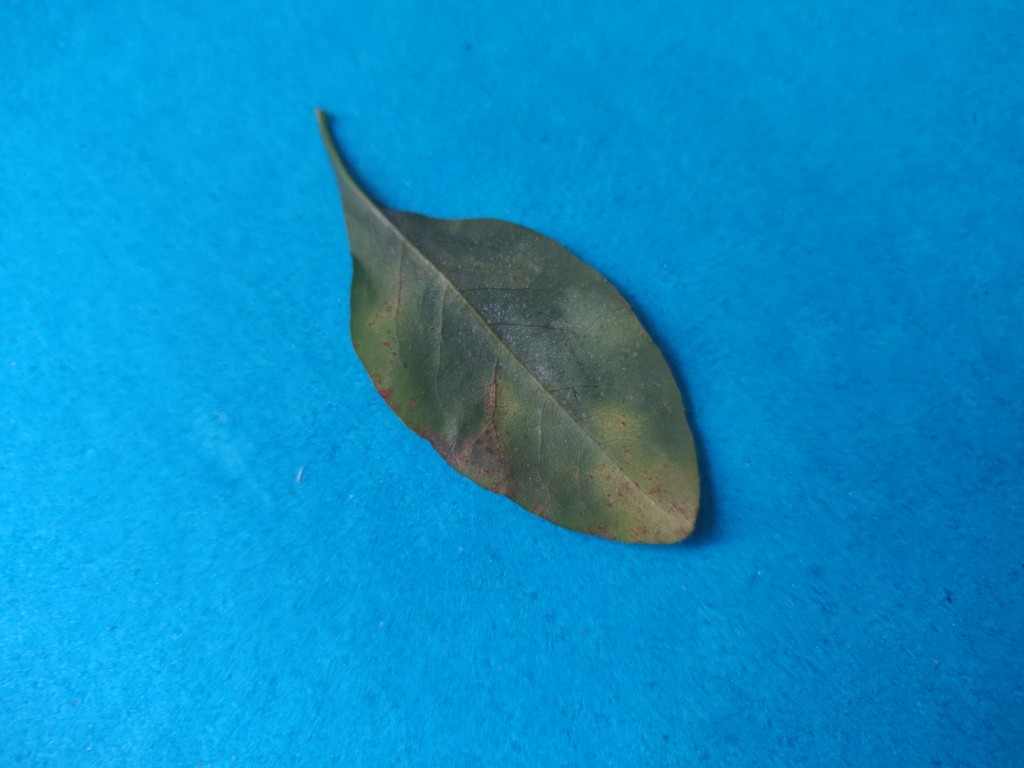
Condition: Unhealthy
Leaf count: single
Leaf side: back